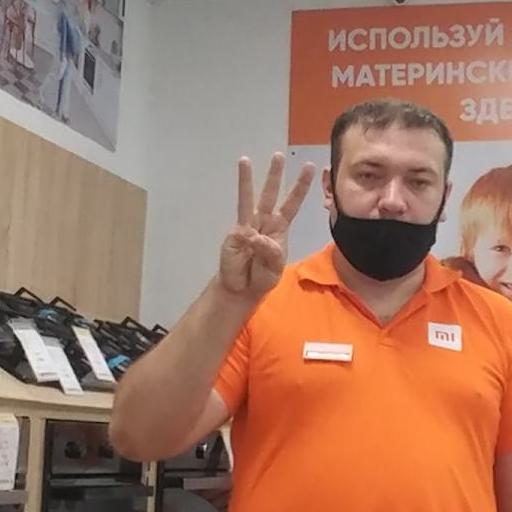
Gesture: three